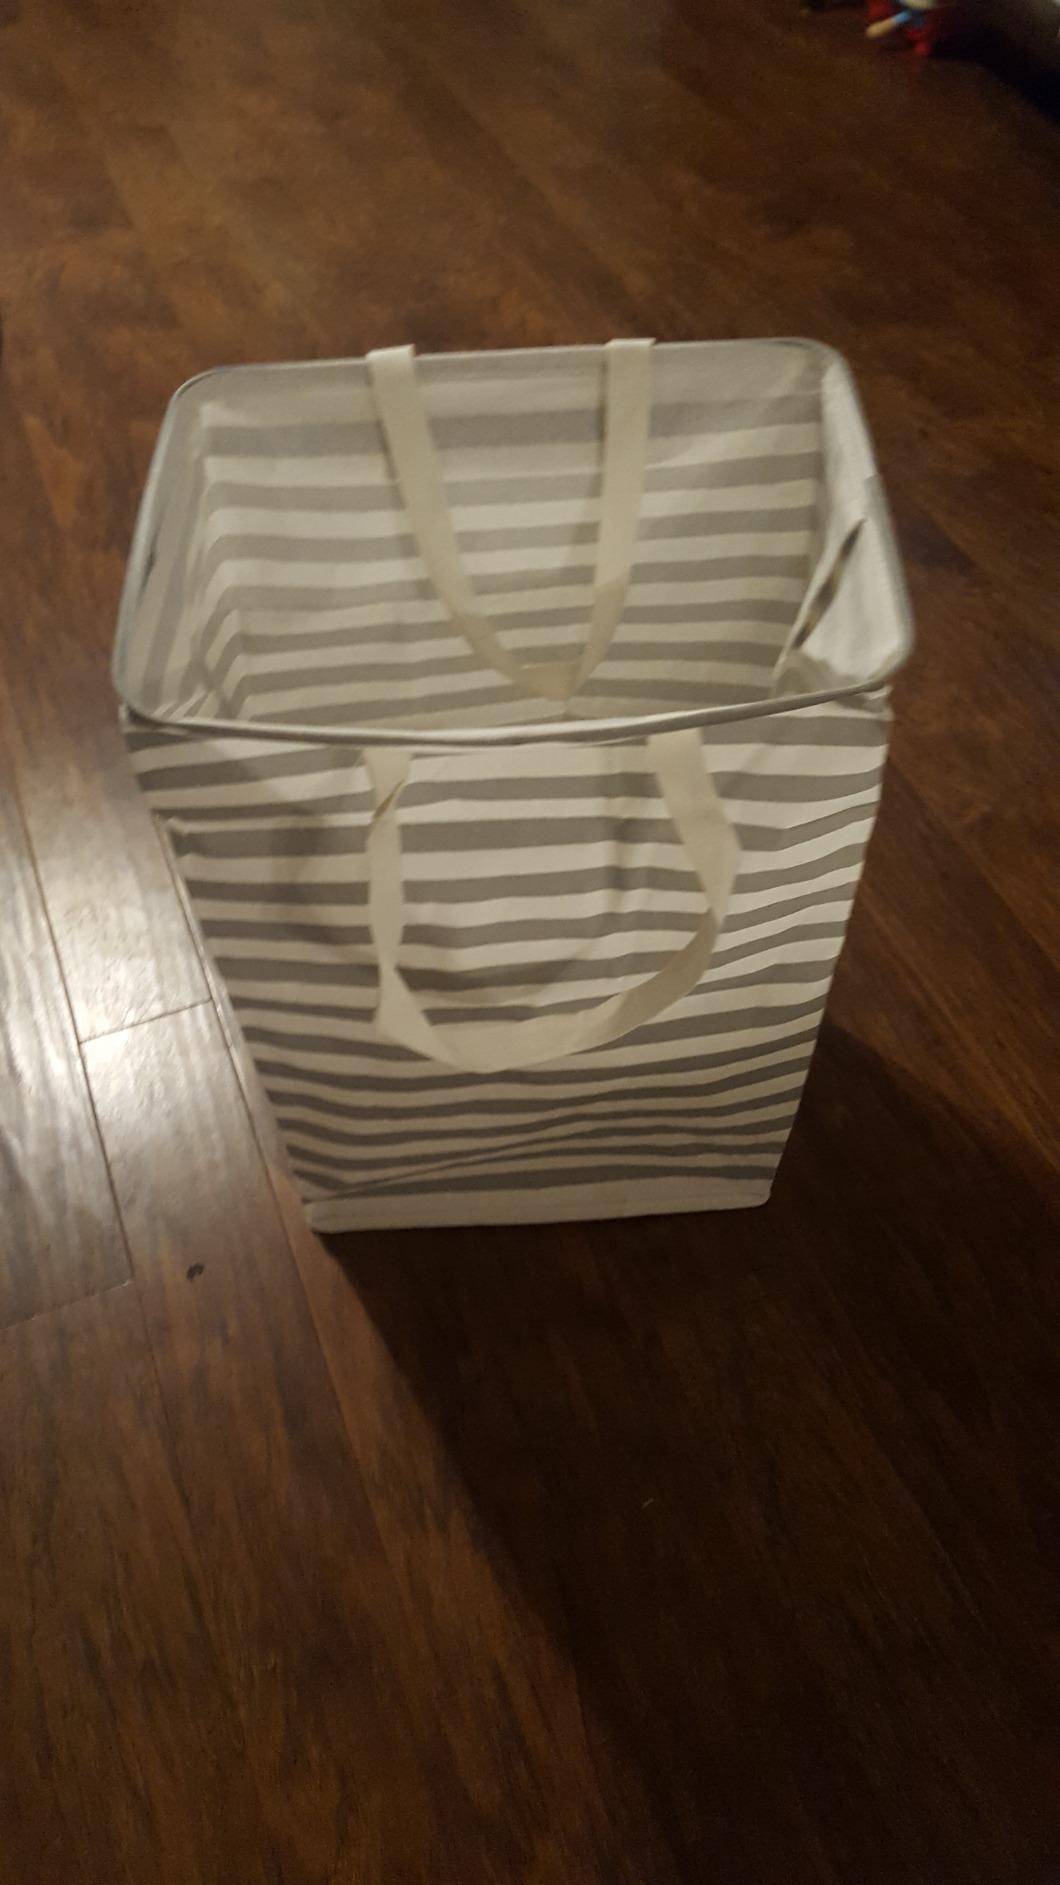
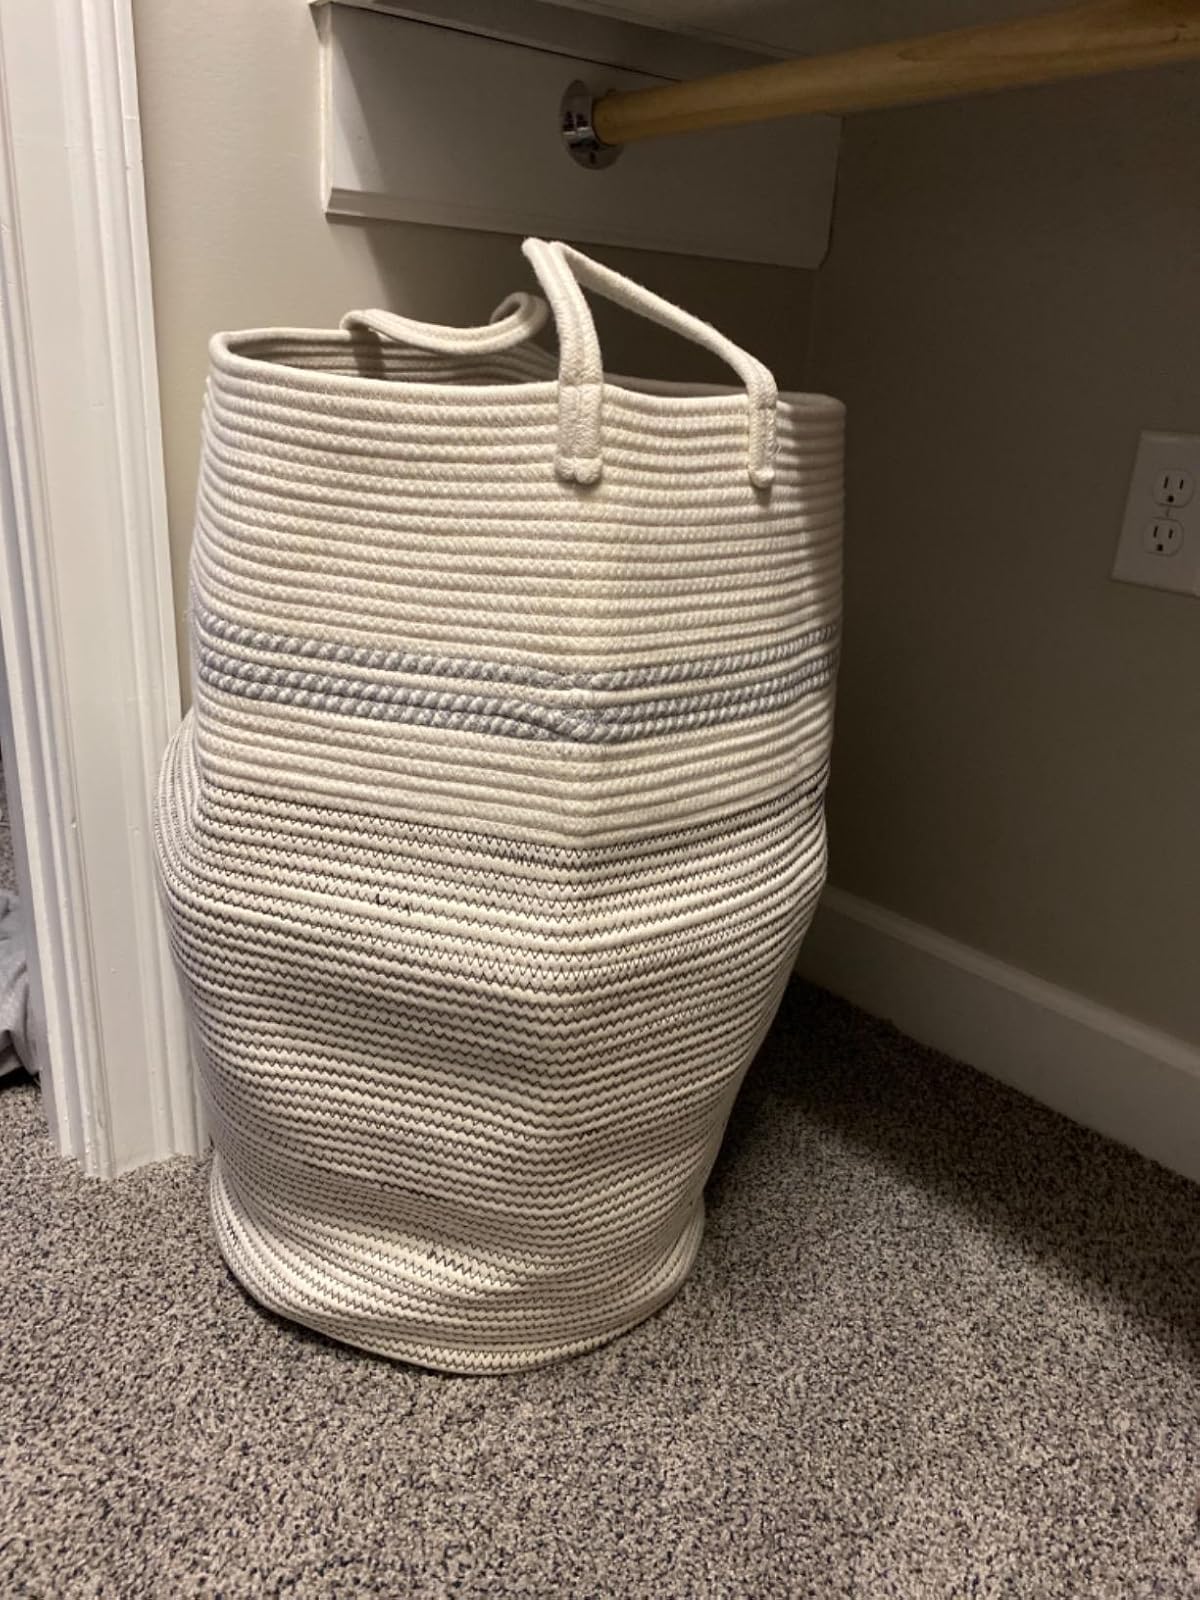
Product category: items_hamper
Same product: no